Feldpost

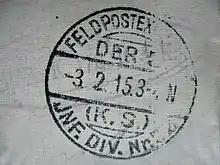
WW I - Feldpost - FELDPOSTEXPEDITION der 32 Div. 64 Inf. Brig. XII. (K. S.) - Dresden - vom 3.2.1915

During 1937-39, the German Wehrmacht had a military mailing service that provided free postal services within Germany. On September 3, 1939, the first changes to the service occurred. Postcards and letters up to 250 g including newspapers could be mailed free of charge by the German para-military and military organizations. Later in 1939, packages weighing up to 1000 g were included at the nominal rate of 20 Reichspfennig fee. All German military branches had its own organic postal administration in charge of receiving and delivering mail. For "Feldpost" offices closest to the combat zone a mobile facility usually processed mail for all military branches.